NLF and PAVN logistics and equipment

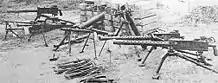
Captured VC weaponry, including M1919 Browning machine guns, World War II-era German MG-34 machine guns, Soviet RP-46, and mortars.

Overall, the supplies and equipment of communist units were adequate, and their infantry small-arms were a match for those of their opponents. Contrary to some popular impressions of simple peasant farmers armed with low quality or obsolete weapons, the VC and PAVN main units (as well as the local forces in the latter years) were well equipped with modern arms either from Soviet bloc or Chinese sources. In the early years of the insurgency in the South a larger variety of weapons were used, ranging from World War I-era bolt-action rifles to World War II-era weapons, with procurement via a wide range of methods. Such variation and diversity lessened and standardized as the war went on. By 1970, the communist inventory was mostly standardized, even at the village guerrilla level.